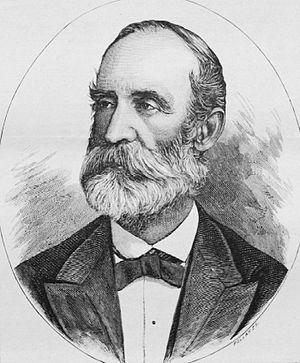
János Hunfalvy, né János Hunsdorfer le 21 janvier 1820 à Nagyszalók, décédé le 6 décembre 1888 à Budapest, était un géographe hongrois, professeur des universités et membre de l'Académie hongroise des Sciences, fondateur de la Société hongroise de Géographie.